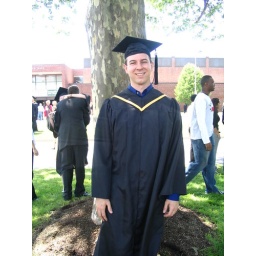
a cute boy in his cap and gown.